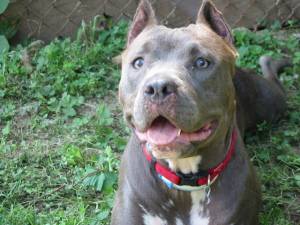
Animal: dog
Breed: american_pit_bull_terrier